Indica (Megasthenes)

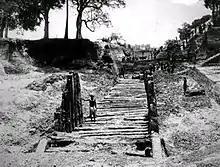
Mauryan remains of a wooden palissade at Bulandi Bagh site of Pataliputra.

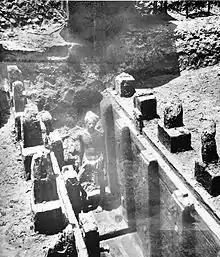
Mauryan remains of a wooden palissade at Bulandi Bagh site of Pataliputra.

In the primitive times, the Indians lived on fruits and wore clothes made of animal skin, just like the Greeks. The most learned Indian scholars say that Dionysus invaded India, and conquered it. When his army was unable to bear the excessive heat, he led his soldiers to the mountains called Meros for recovery; this led to the Greek legend about Dionysus being bred in his father's thigh ("meros" in Greek). Dionysus taught Indians several things including how to grow plants, make wine and worship. He founded several large cities, introduced laws and established courts. For this reason, he was regarded as a deity by the Indians. He ruled entire India for 52 years, before dying of old age. His descendants ruled India for several generations, before being dethroned and replaced by democratic city-states.